Battle of Káty

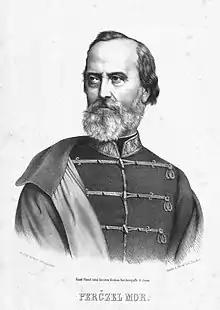
Perczel Mór

The Ban of Croatia placed the Grammont infantry brigade in Káty, and the Ottinger cavalry division in the Káty forest.